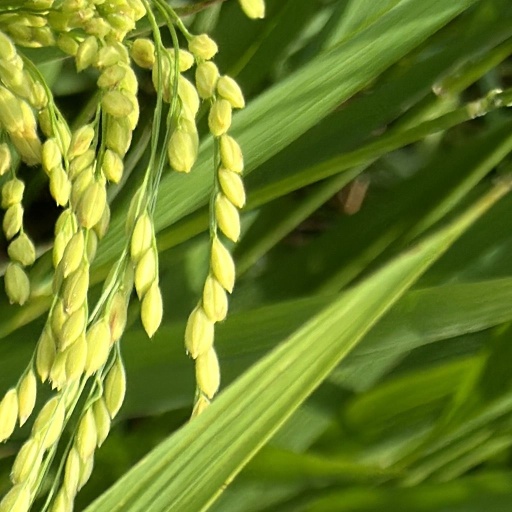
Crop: rice